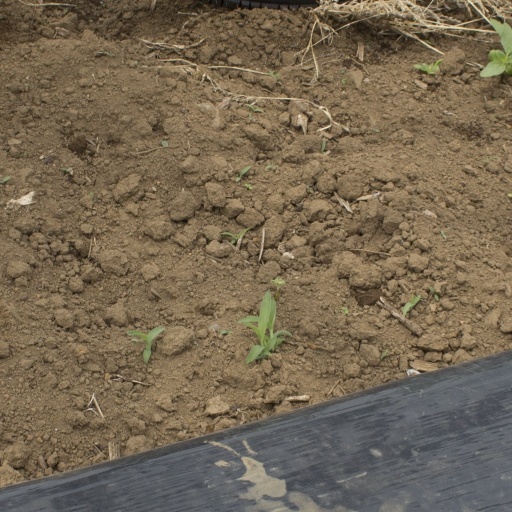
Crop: Jerusalem artichoke